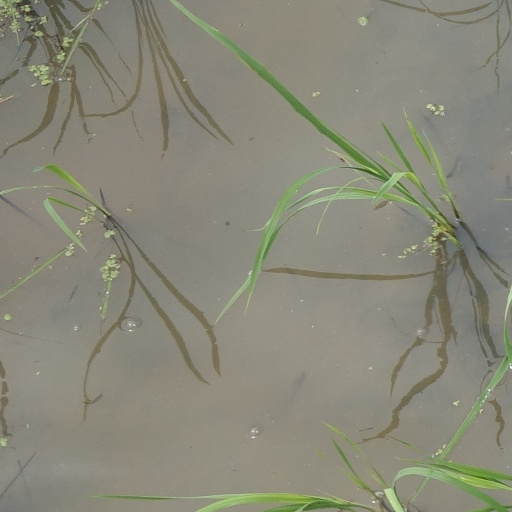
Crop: rice